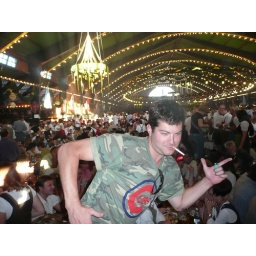
This picture looks like he's in front of a green screen it's so perfect.